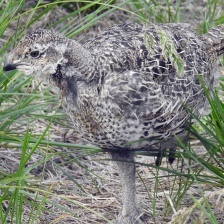
Species: GREATOR SAGE GROUSE
Scientific name: CENTROCERCUS UROPHASIANUS
ImageNet parent category: black_grouse